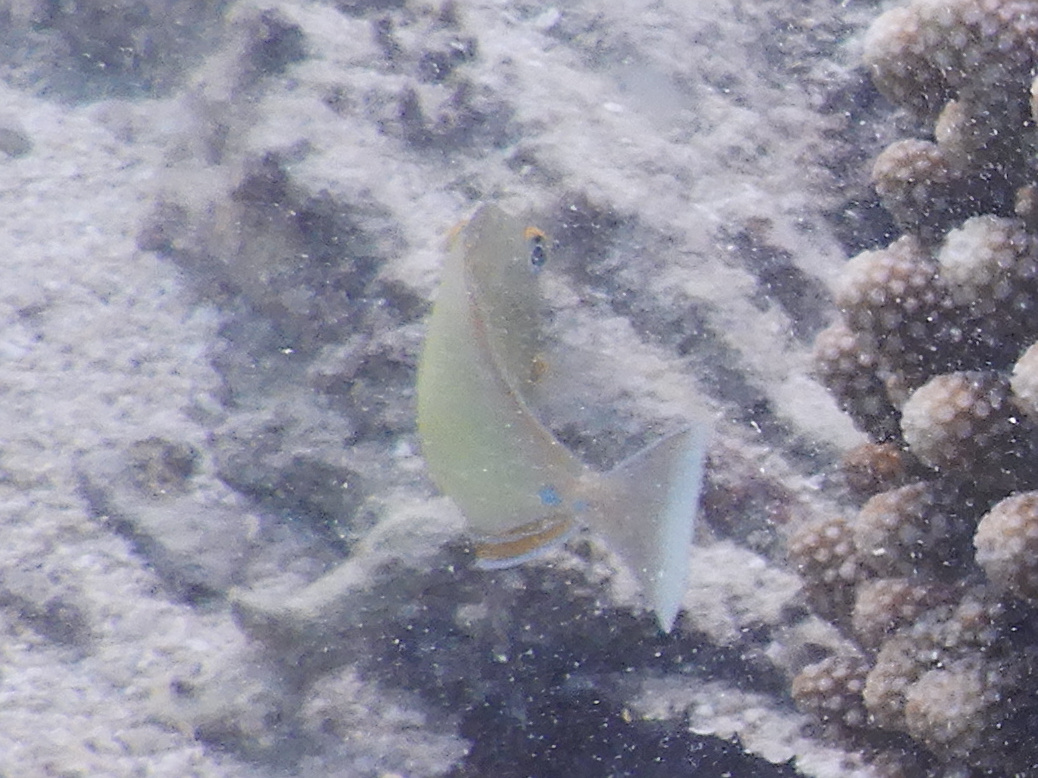
Naso unicornis (Bluespine Unicornfish)